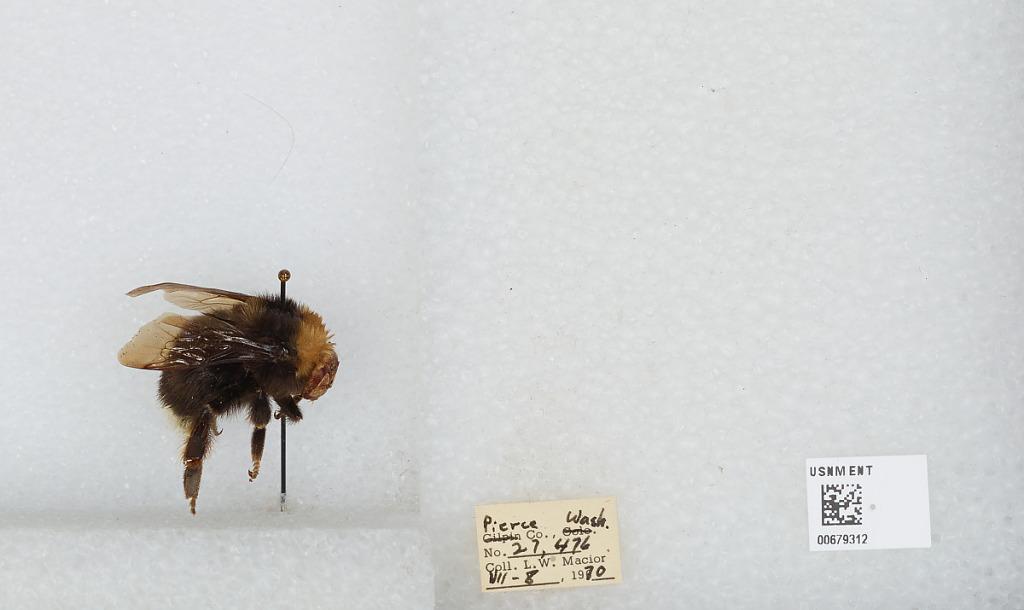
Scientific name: Bombus (Bombus) occidentalis Greene
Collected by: L. Macior
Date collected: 1970-7-8
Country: United States
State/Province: Washington
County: Pierce
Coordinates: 47.05, -122.12